Jack Telnack

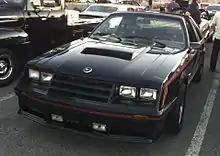
The third generation 1979 Ford Mustang Liftback (Les chauds vendredis '14)

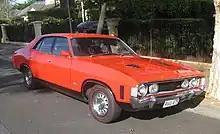
Australian XA Falcon designed by Jack Telnack for Ford Australia

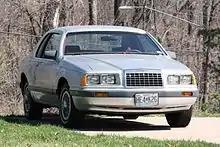
83 Ford Thunderbird

After his training at the ArtCenter College of Design, Telnack began working as a designer for Ford in 1958. He became the head stylist of the Lincoln-Mercury Division in 1965. In 1966, he became the chief designer of Ford's Australian branch, where he led the redesign of the Australian Ford Falcon. In 1969, he returned to the United States and worked on the 1972 Ford Mustang fastback. He then went on to serve as the vice president of design for Ford in Europe in 1974.